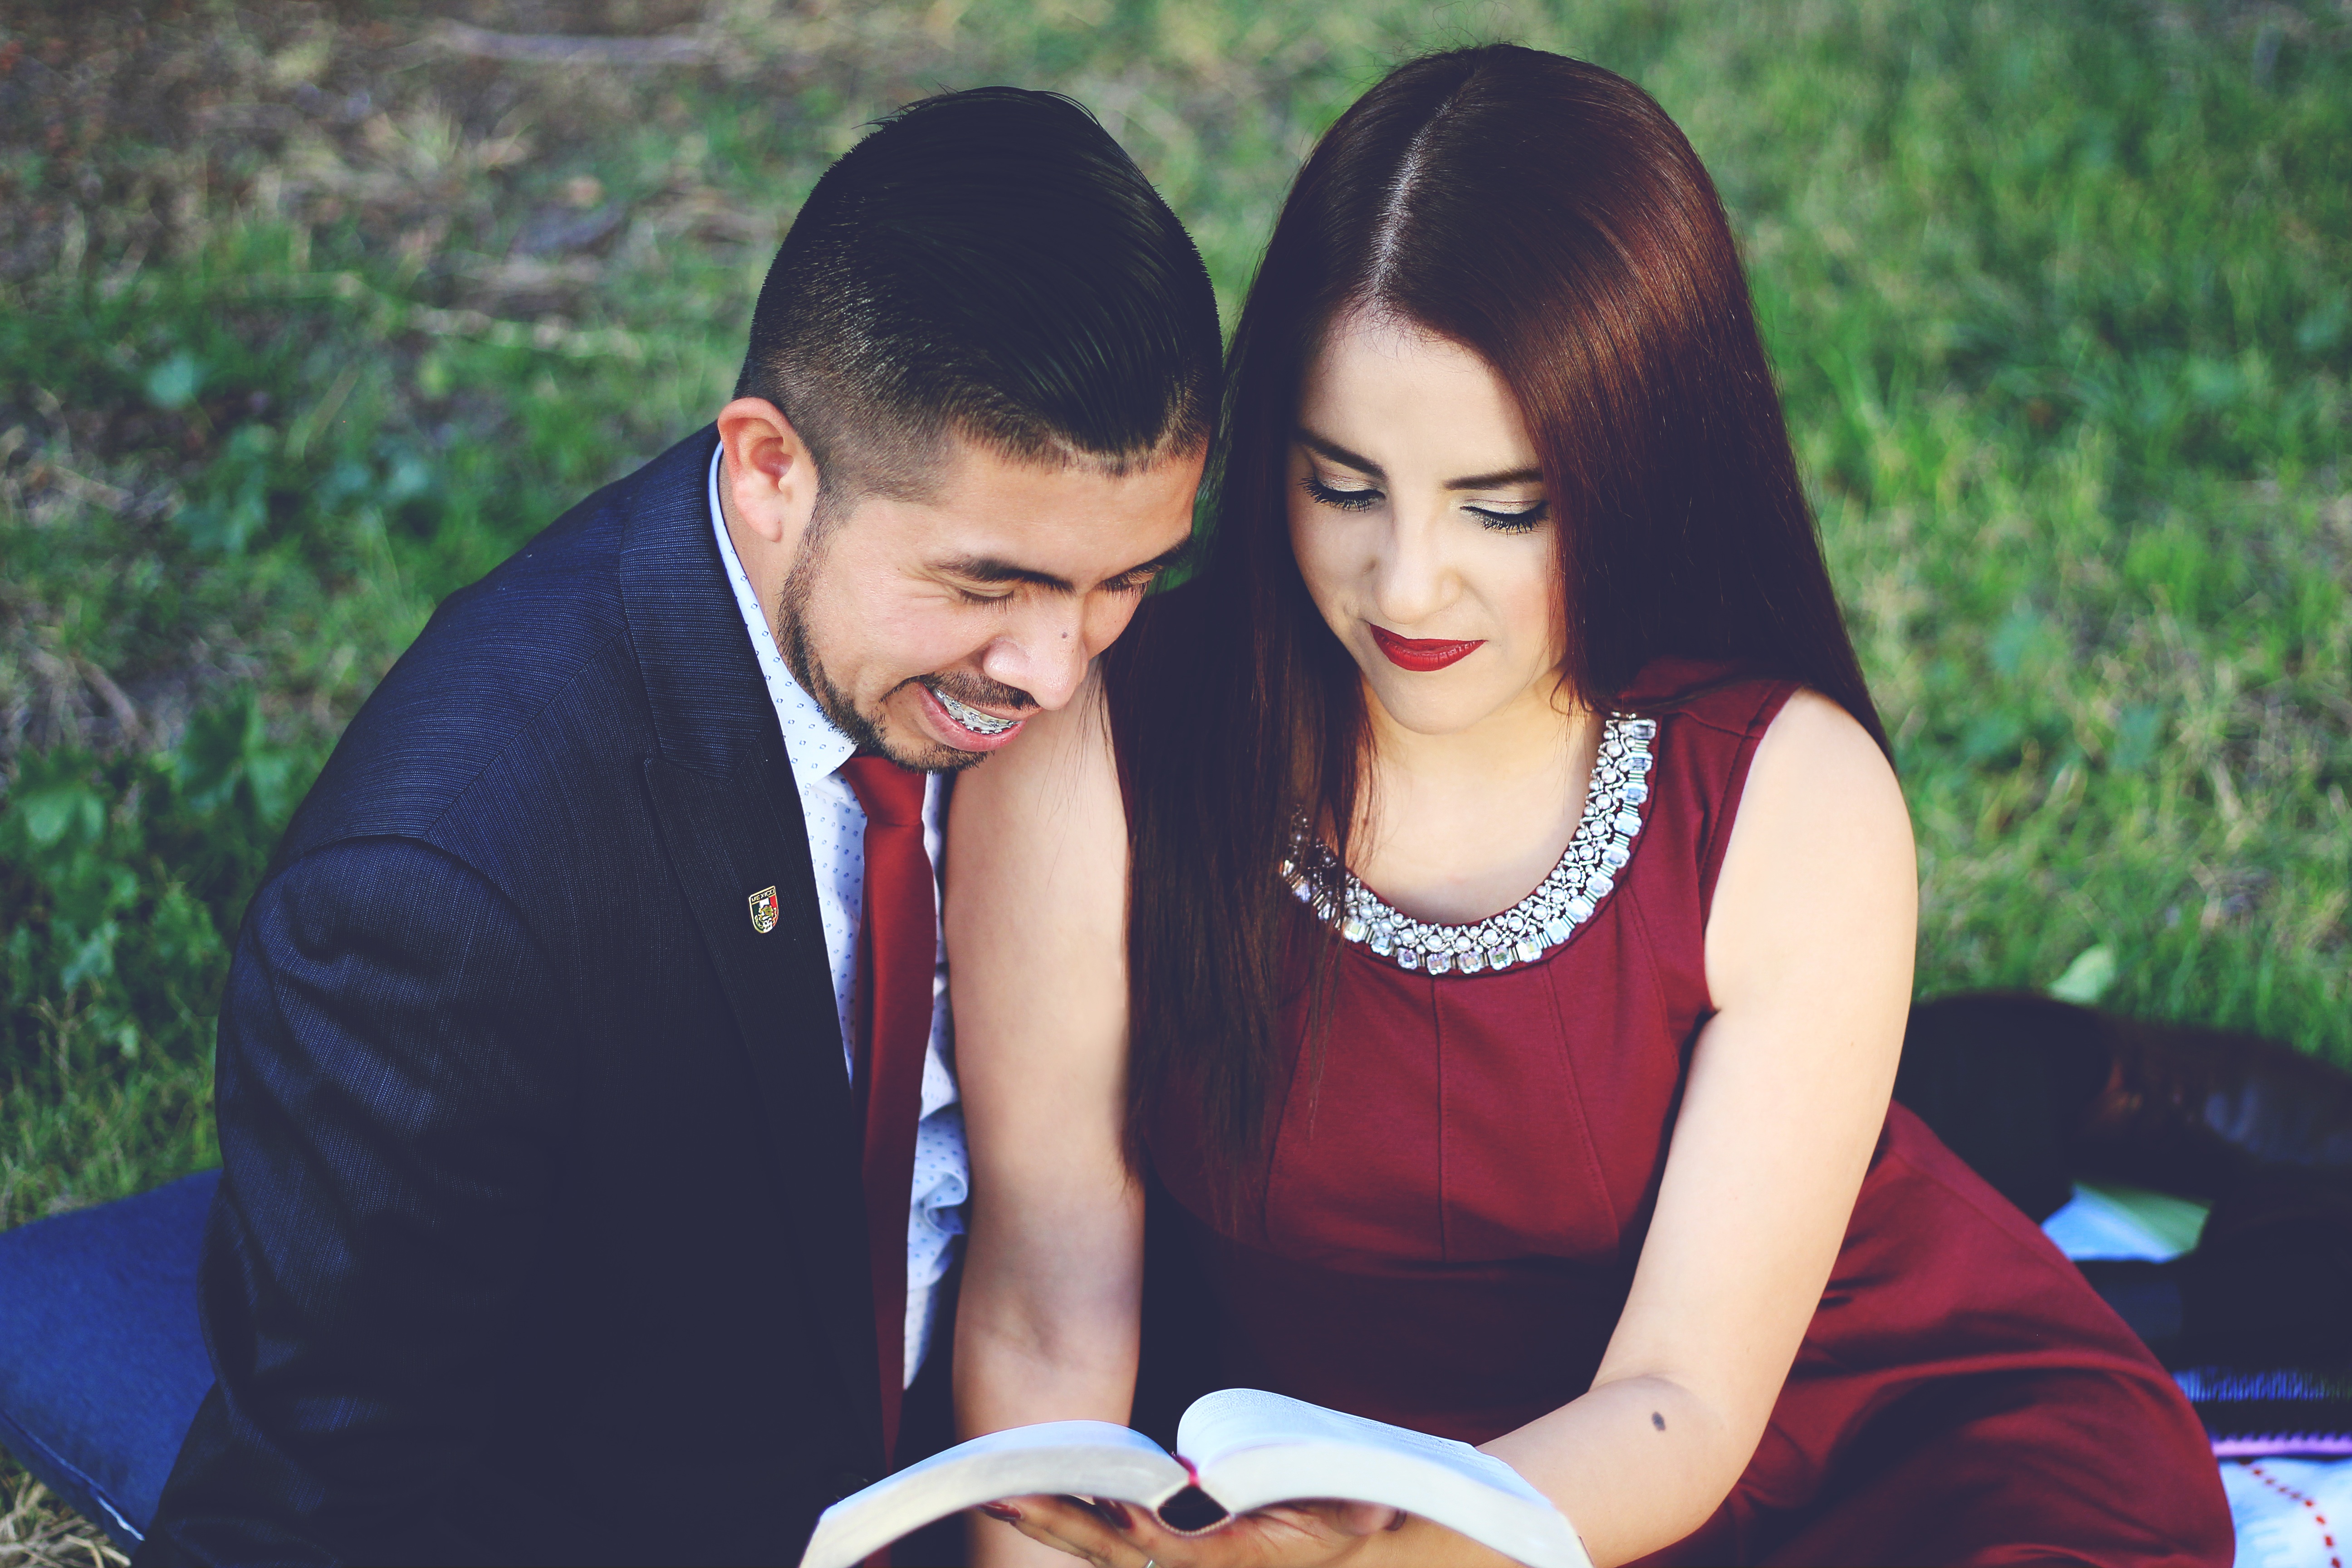
people, photography, romance, marriage, ceremony